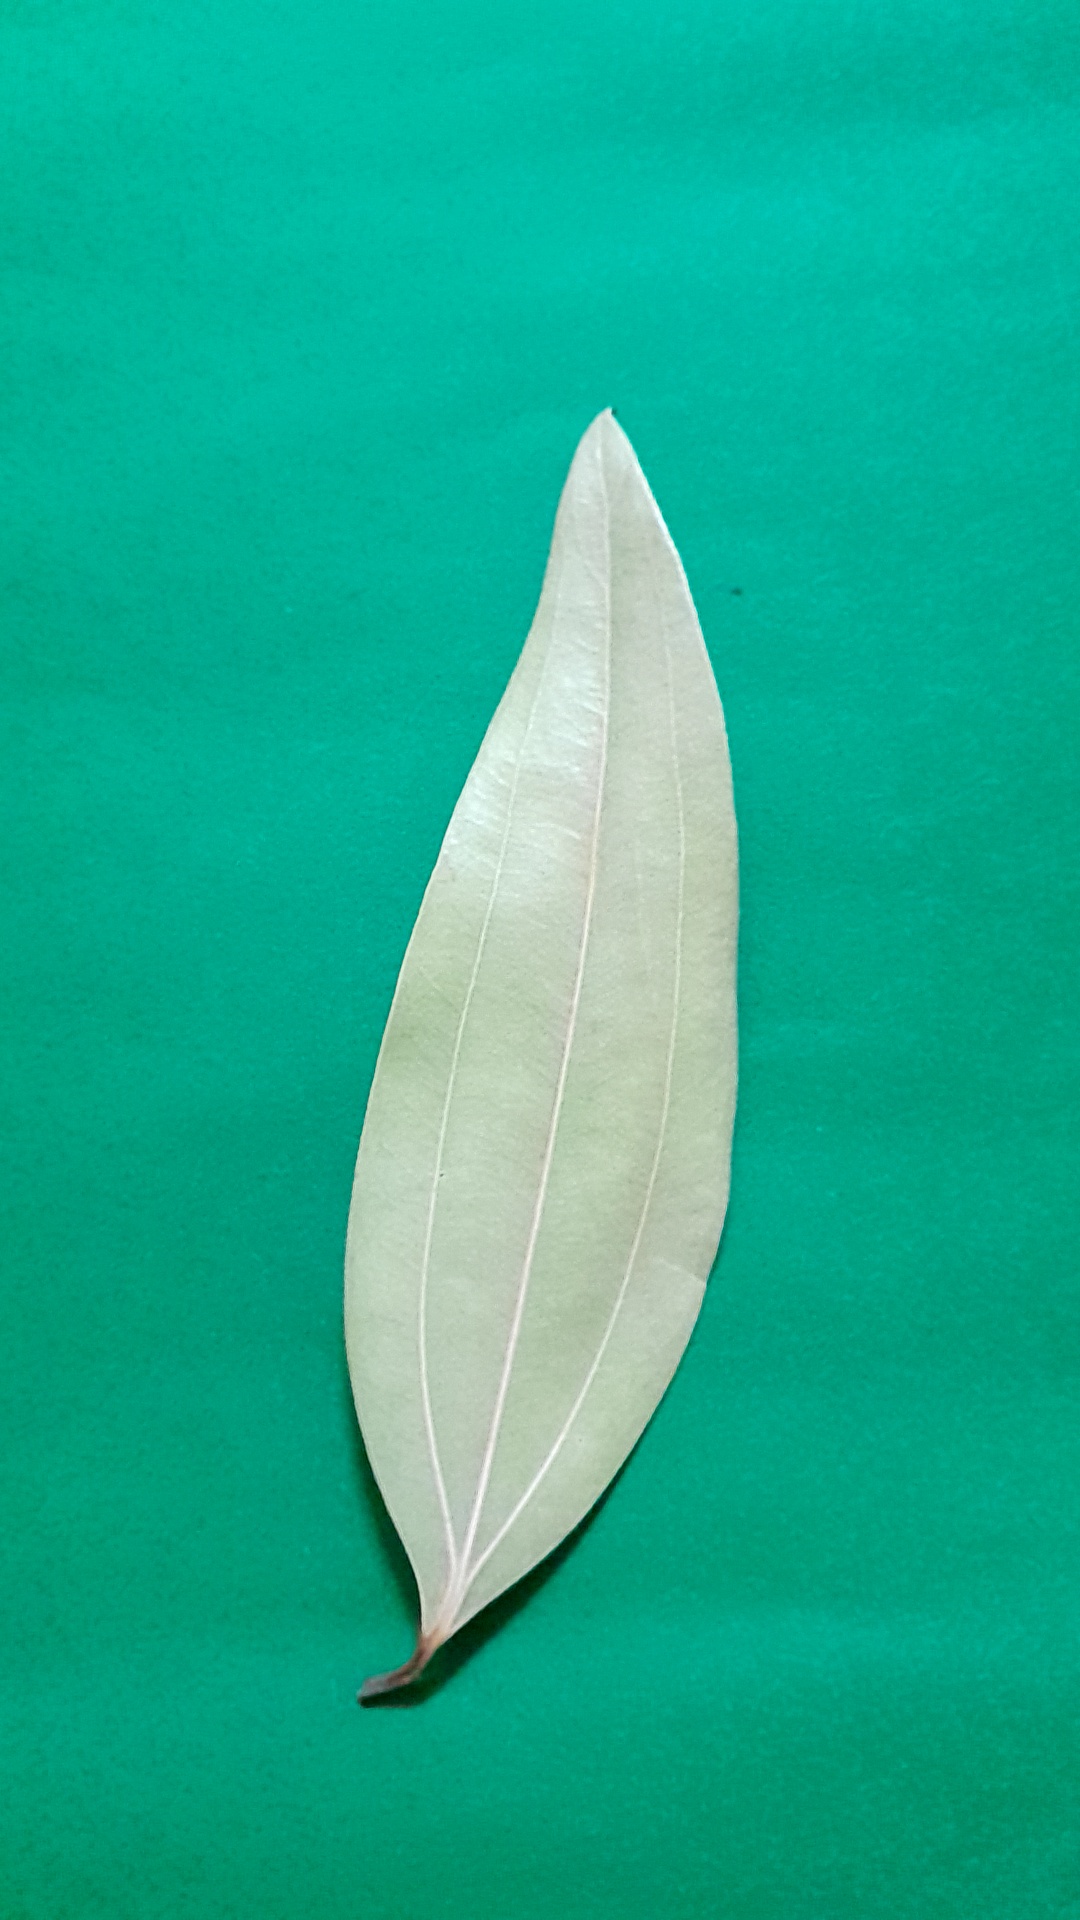
Label: Dry Leaf